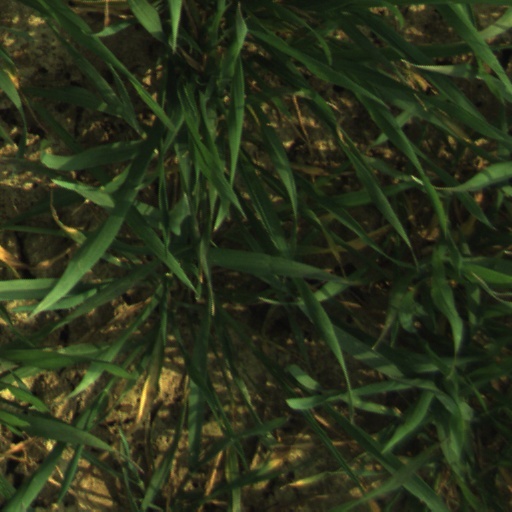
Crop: wheat